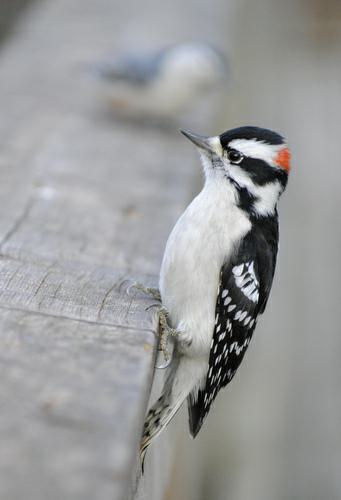
A photo of a downy woodpecker